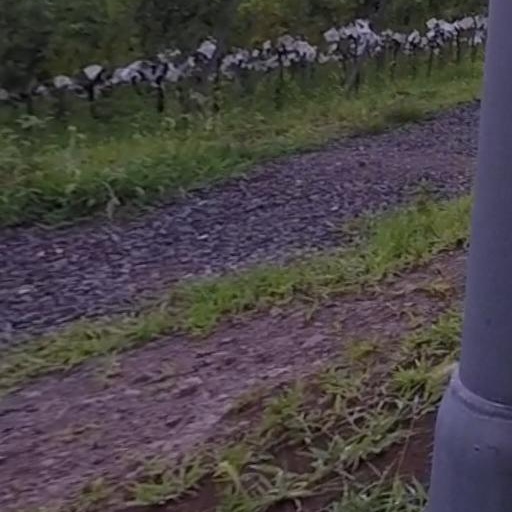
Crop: grape